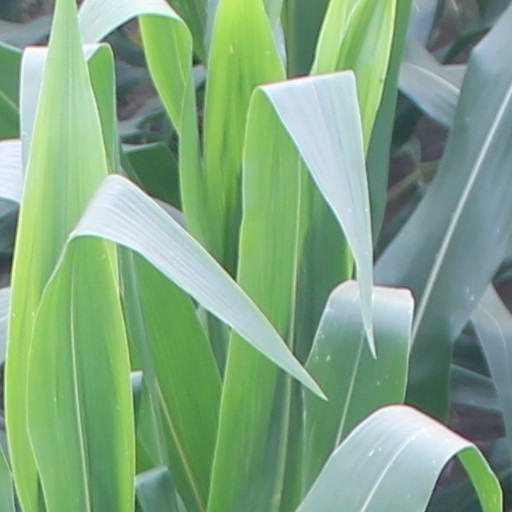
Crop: maize; corn